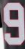
Number: 9